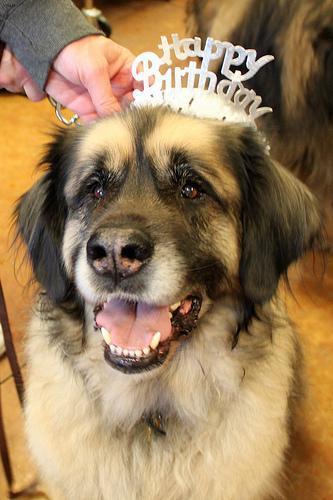
leonberger